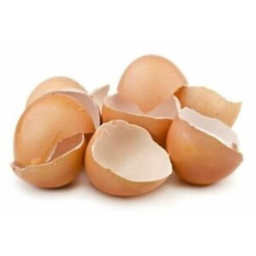
Label: eggshells